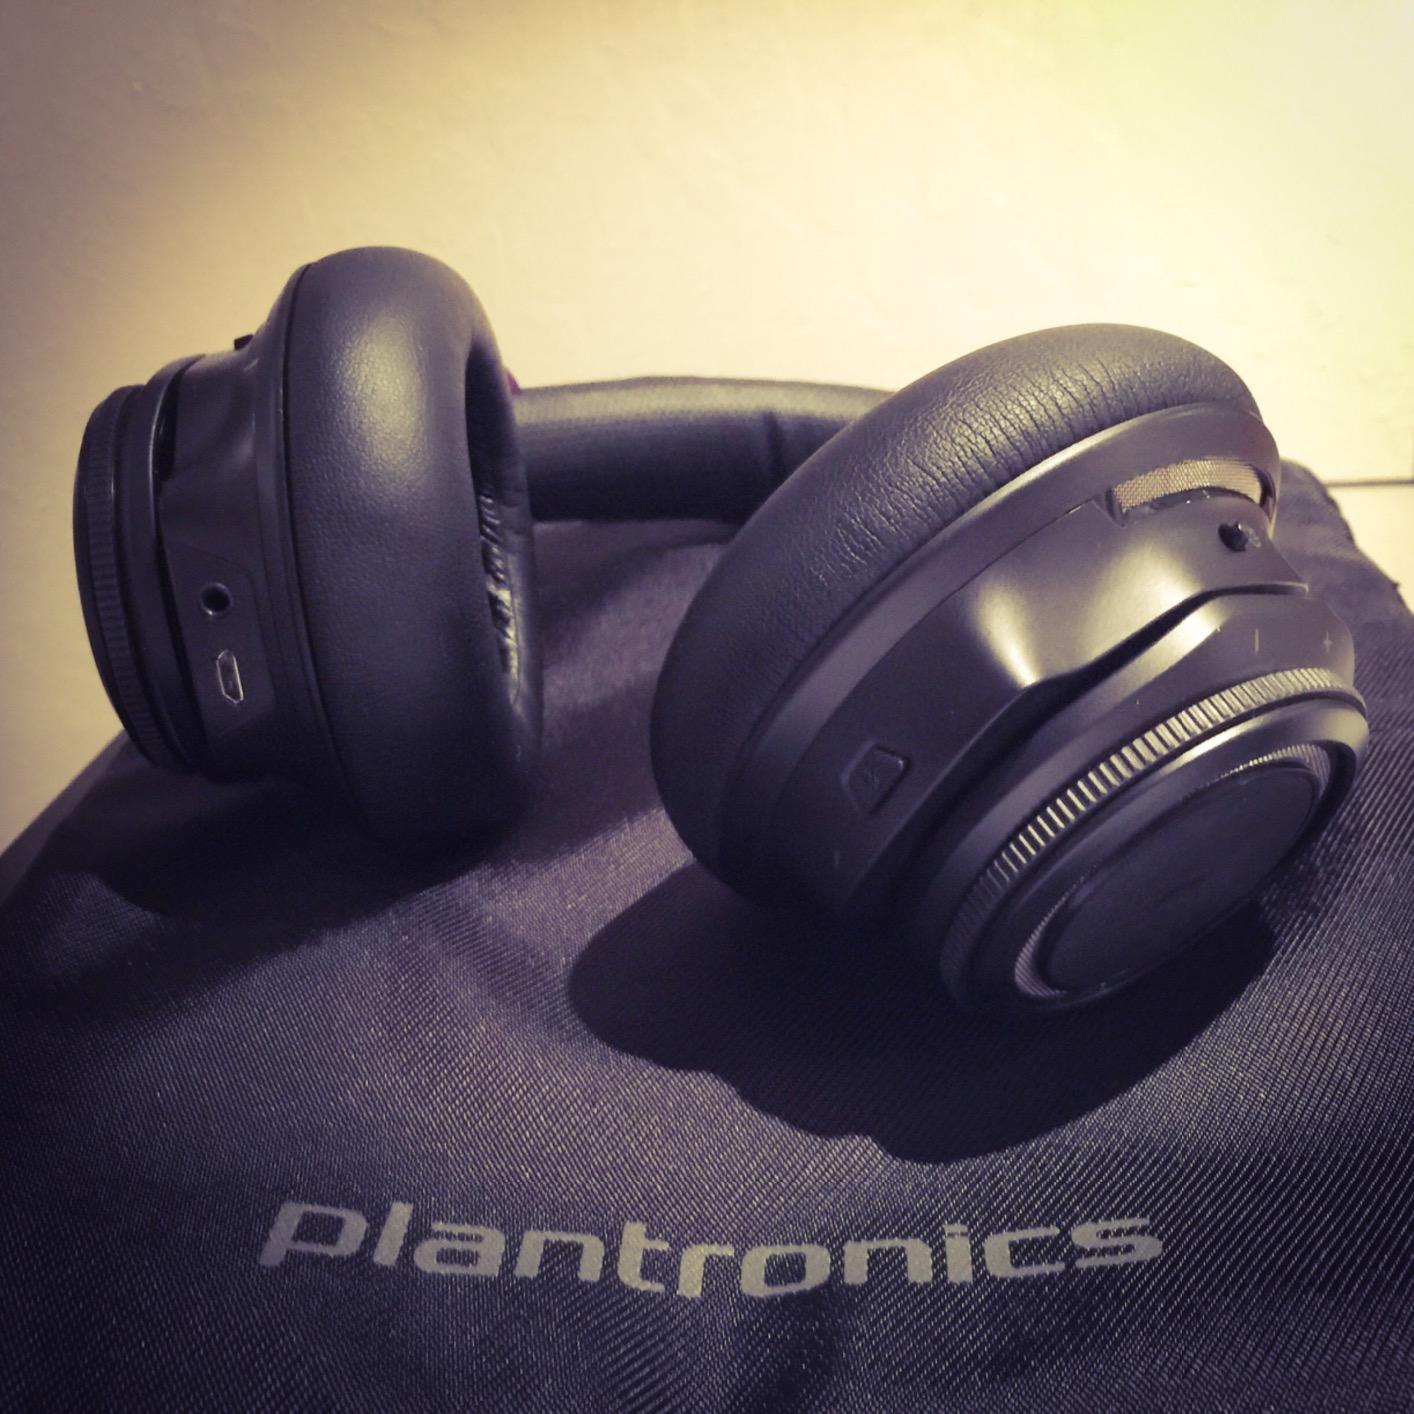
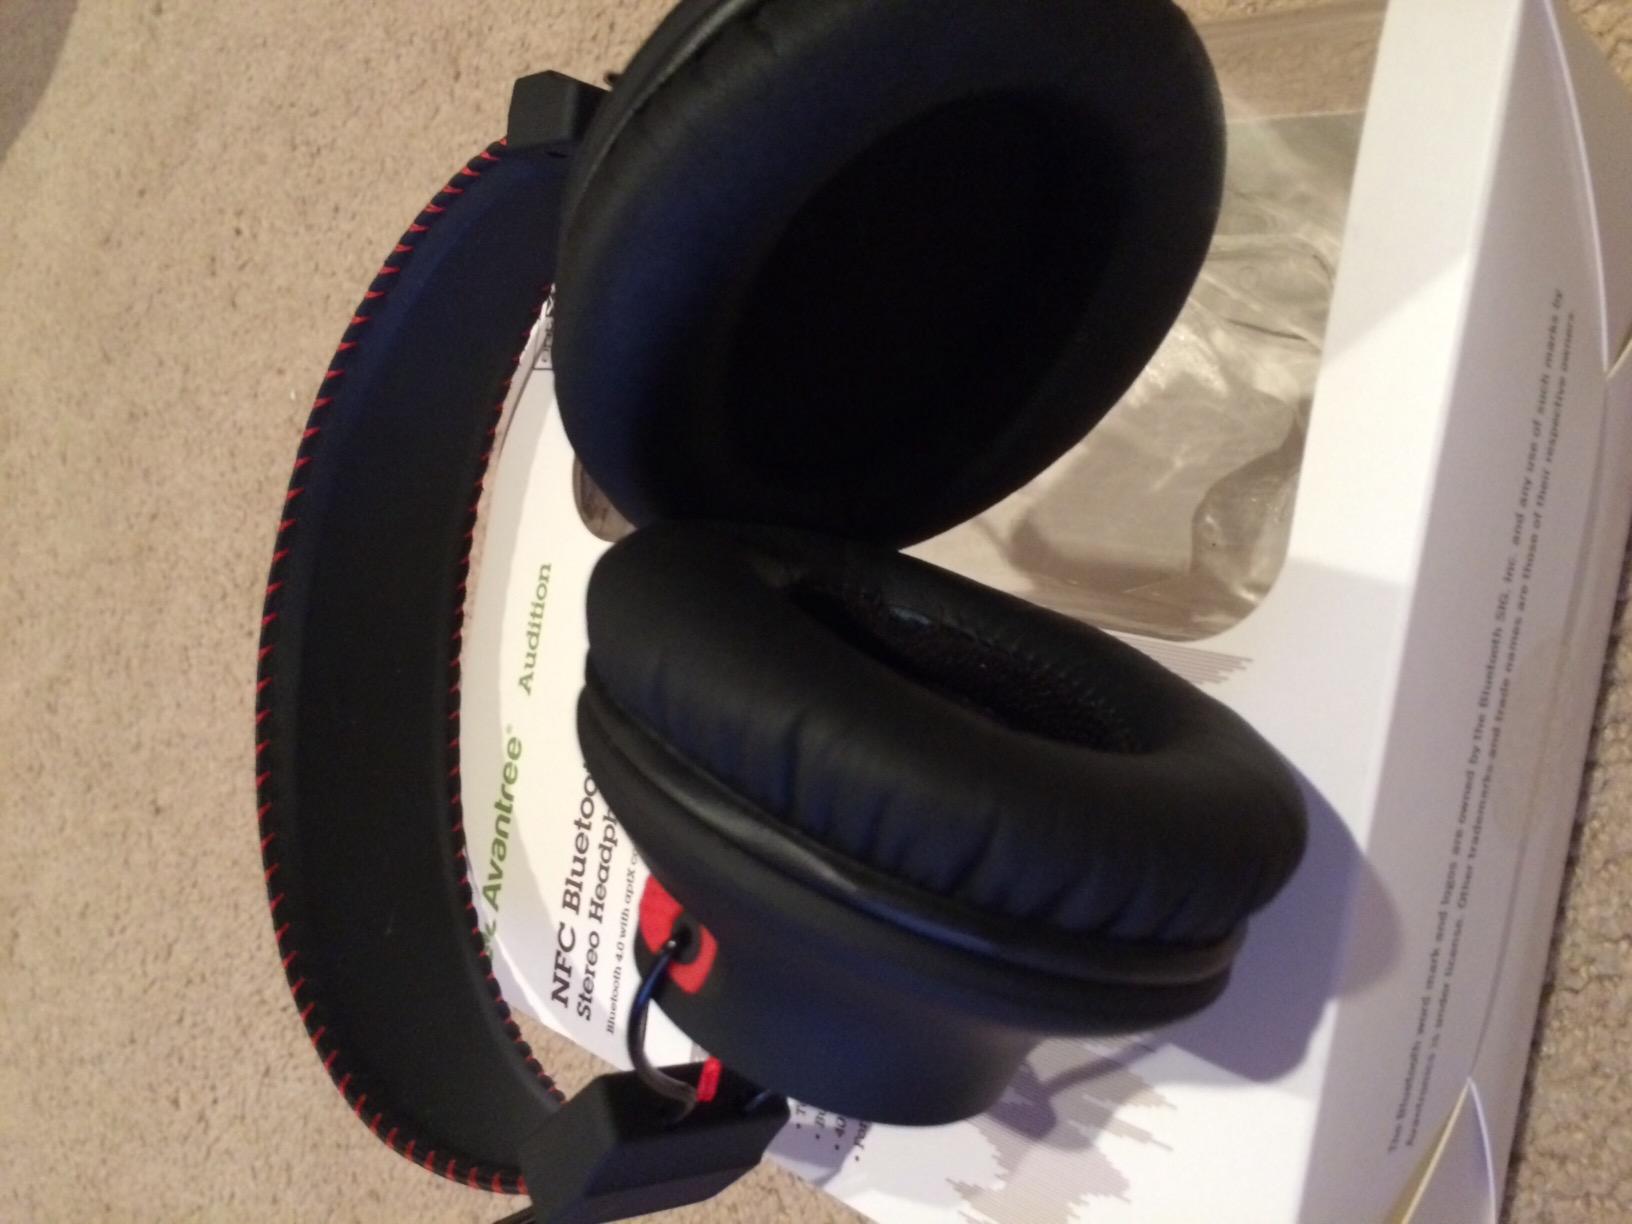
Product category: headphones
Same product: no